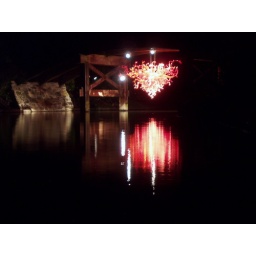
A glass &amp;quot;chandelier&amp;quot; hanging under a bridge in the Japanese garden at the Missouri Botanical Garden